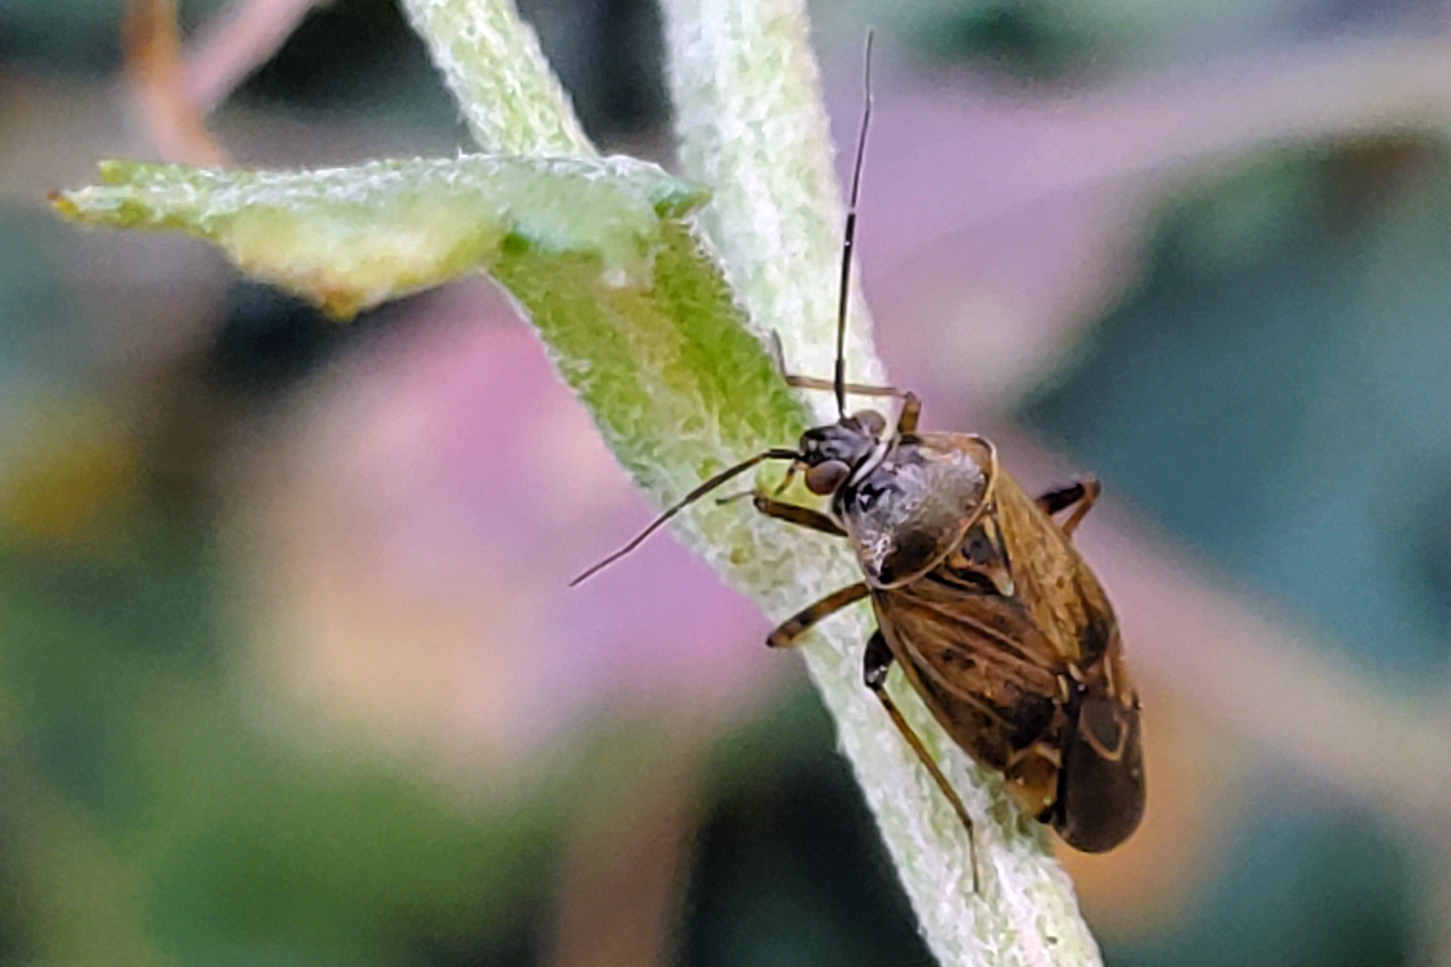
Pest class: lygus_bug